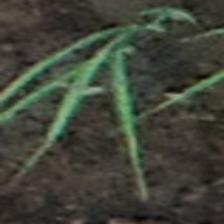
Label: single